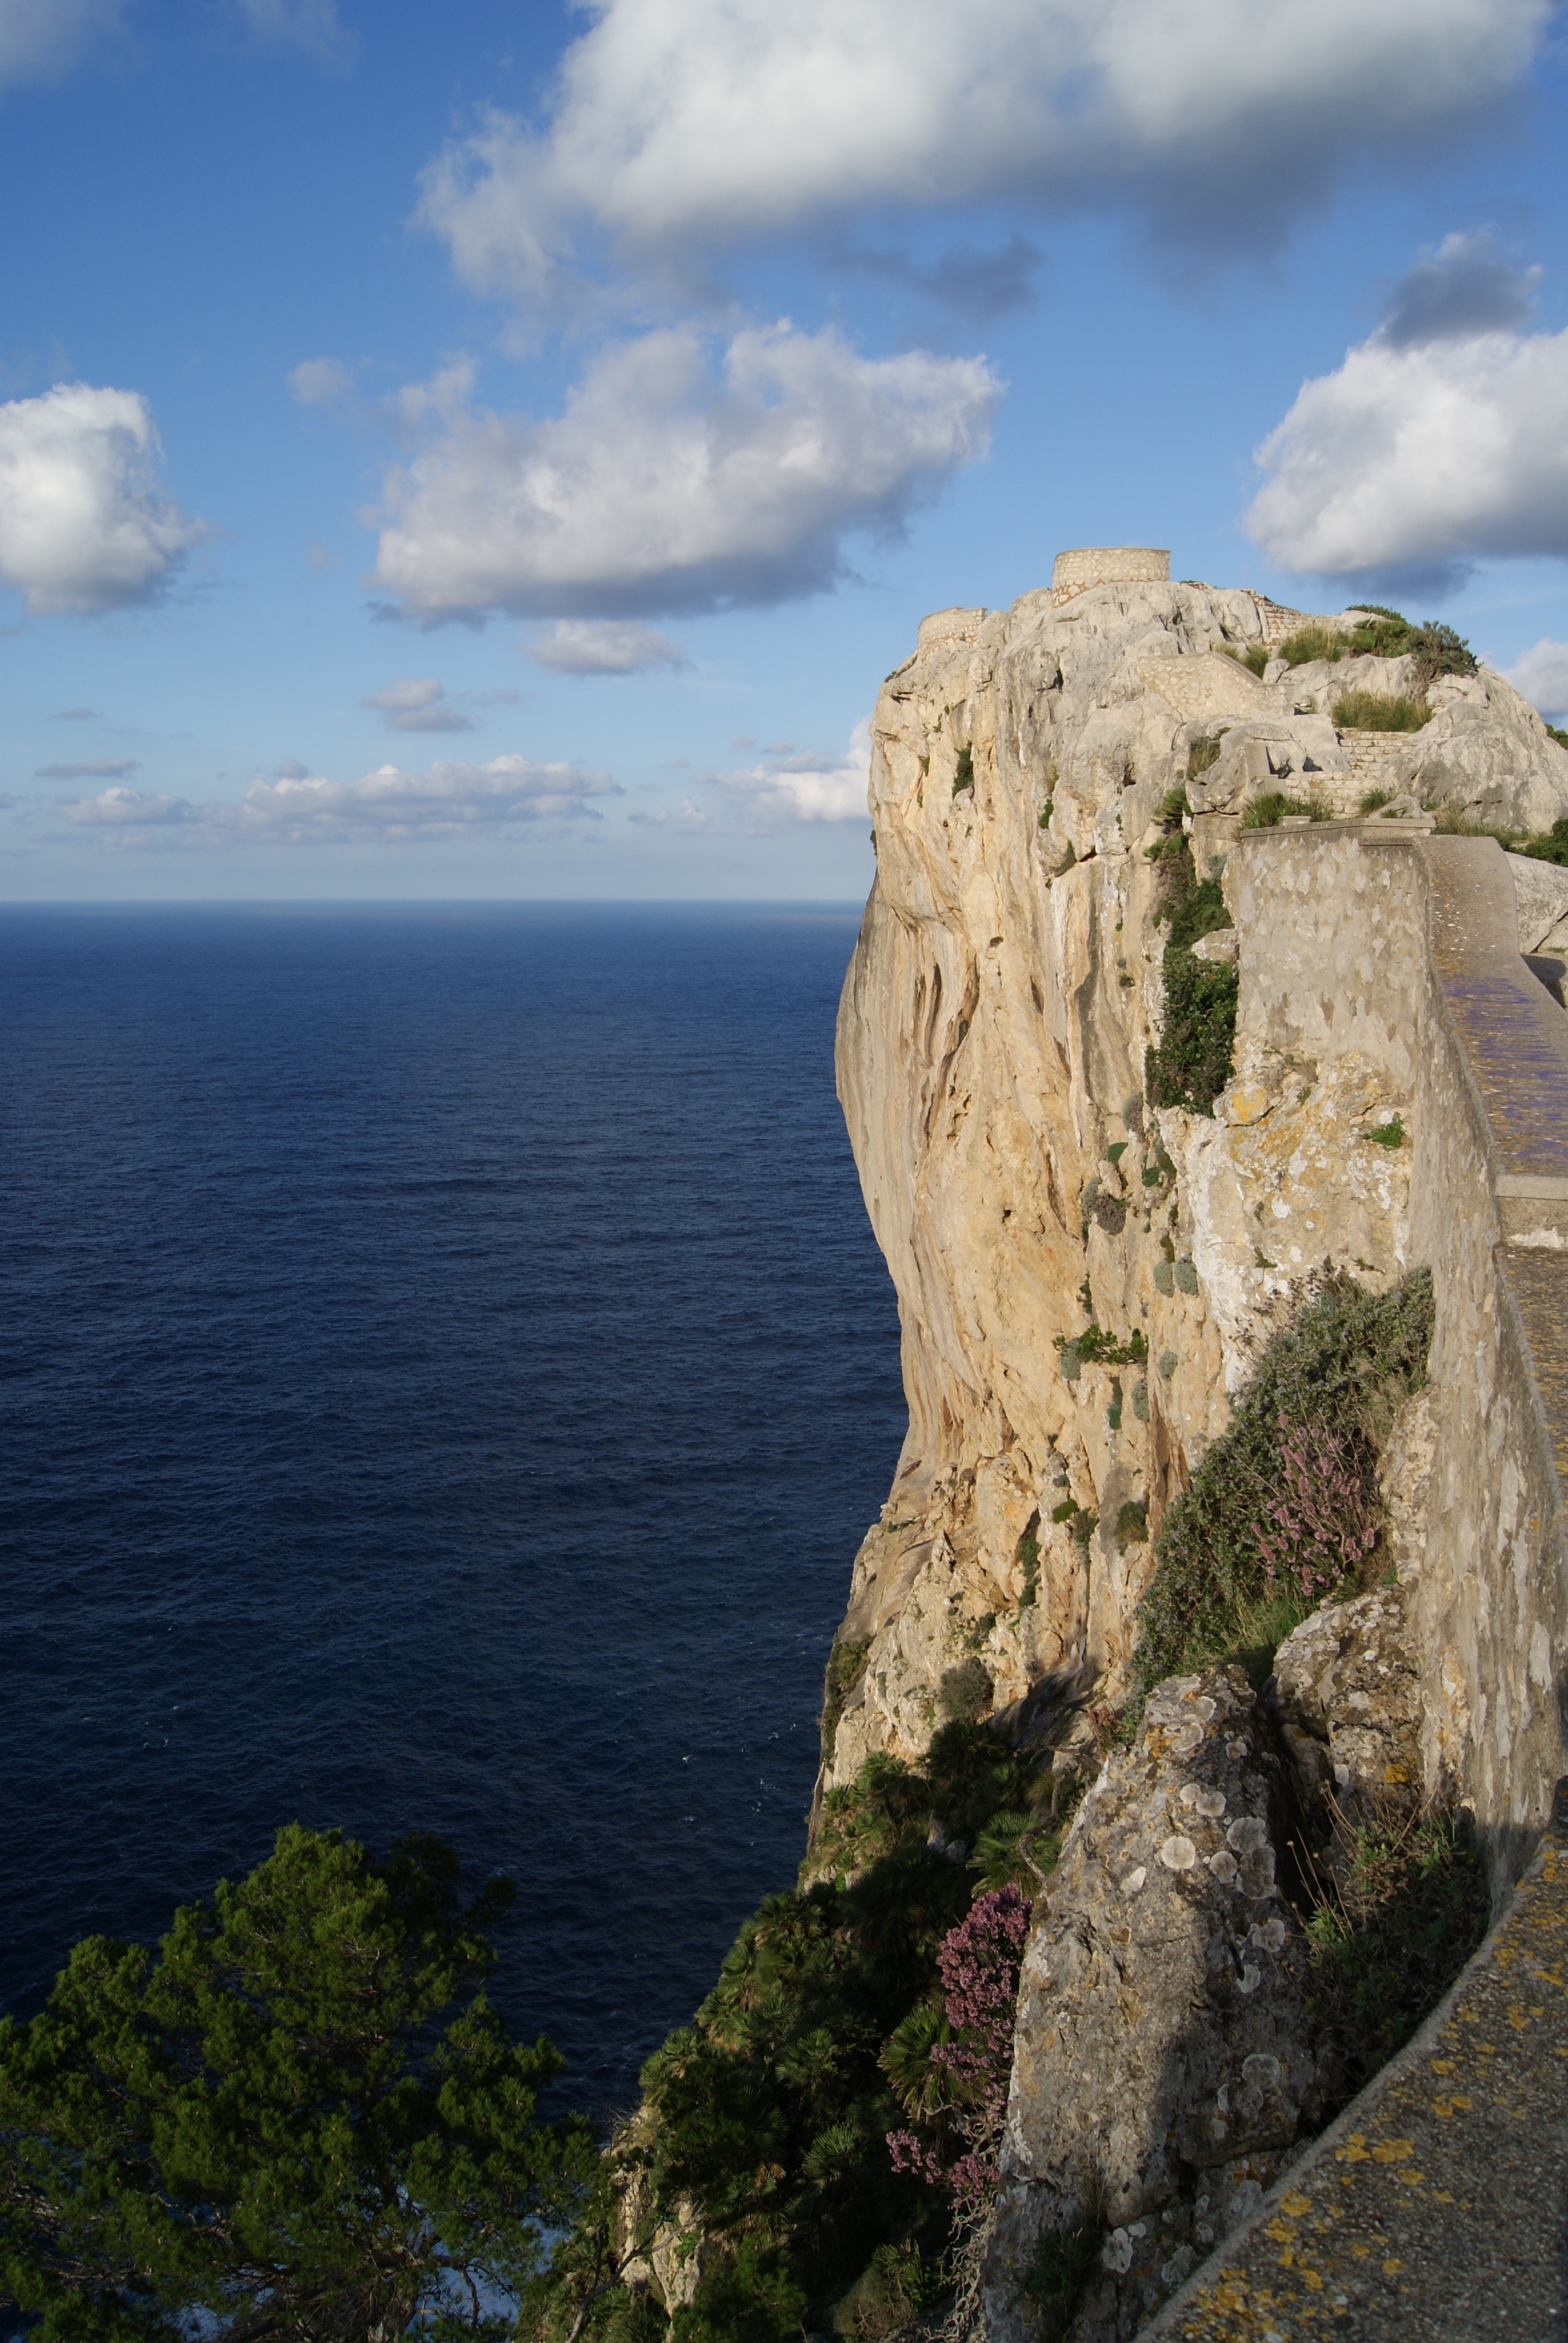
landscape, sea, coast, rock, ocean, mountain, adventure, formation, cliff, bay, stack, terrain, material, geology, mallorca, cape, landform, steep slope, geographical feature